Volkswagen Passat Lingyu

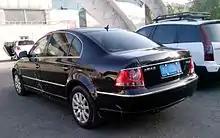
2005–2009 Passat Lingyu rear

The Passat Lingyu was offered in following equipment lines: Standard (标准型), Luxury (豪华型), VIP and Flagship (旗舰型). The Standard had a four-cylinder engine with a displacement of 1984 cc and a power of 85 kW. The Luxury and the VIP were delivered with a turbo engine with a displacement of 1781 cc and a power of 110 kW. The Flagship was the top model of the Lingyu lineup. It was motorized with a V6 engine with a displacement of 2771 cc and a power of 140 kW.